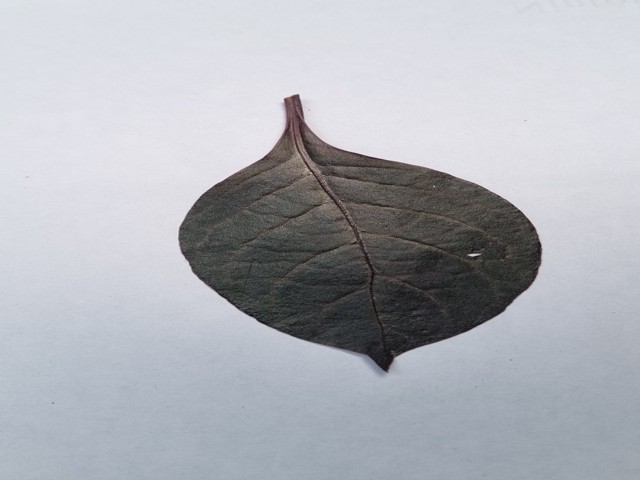
Plant: kalochitra